Pink Floyd

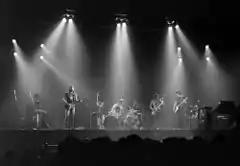
A live performance of "The Dark Side of the Moon" at Earls Court, shortly after its release in 1973: (l–r) Gilmour, Mason, Dick Parry, Waters

For several years, Pink Floyd had busied themselves with personal pursuits, such as filming and competing in the "La Carrera Panamericana" and recording a soundtrack for a film based on the event. In January 1993, they began working on a new album, "The Division Bell", in Britannia Row Studios, where Gilmour, Mason and Wright worked collaboratively, improvising material. After about two weeks, they had enough ideas to begin creating songs. Ezrin returned to co-produce the album and production moved to the "Astoria", where the band worked from February to May 1993.